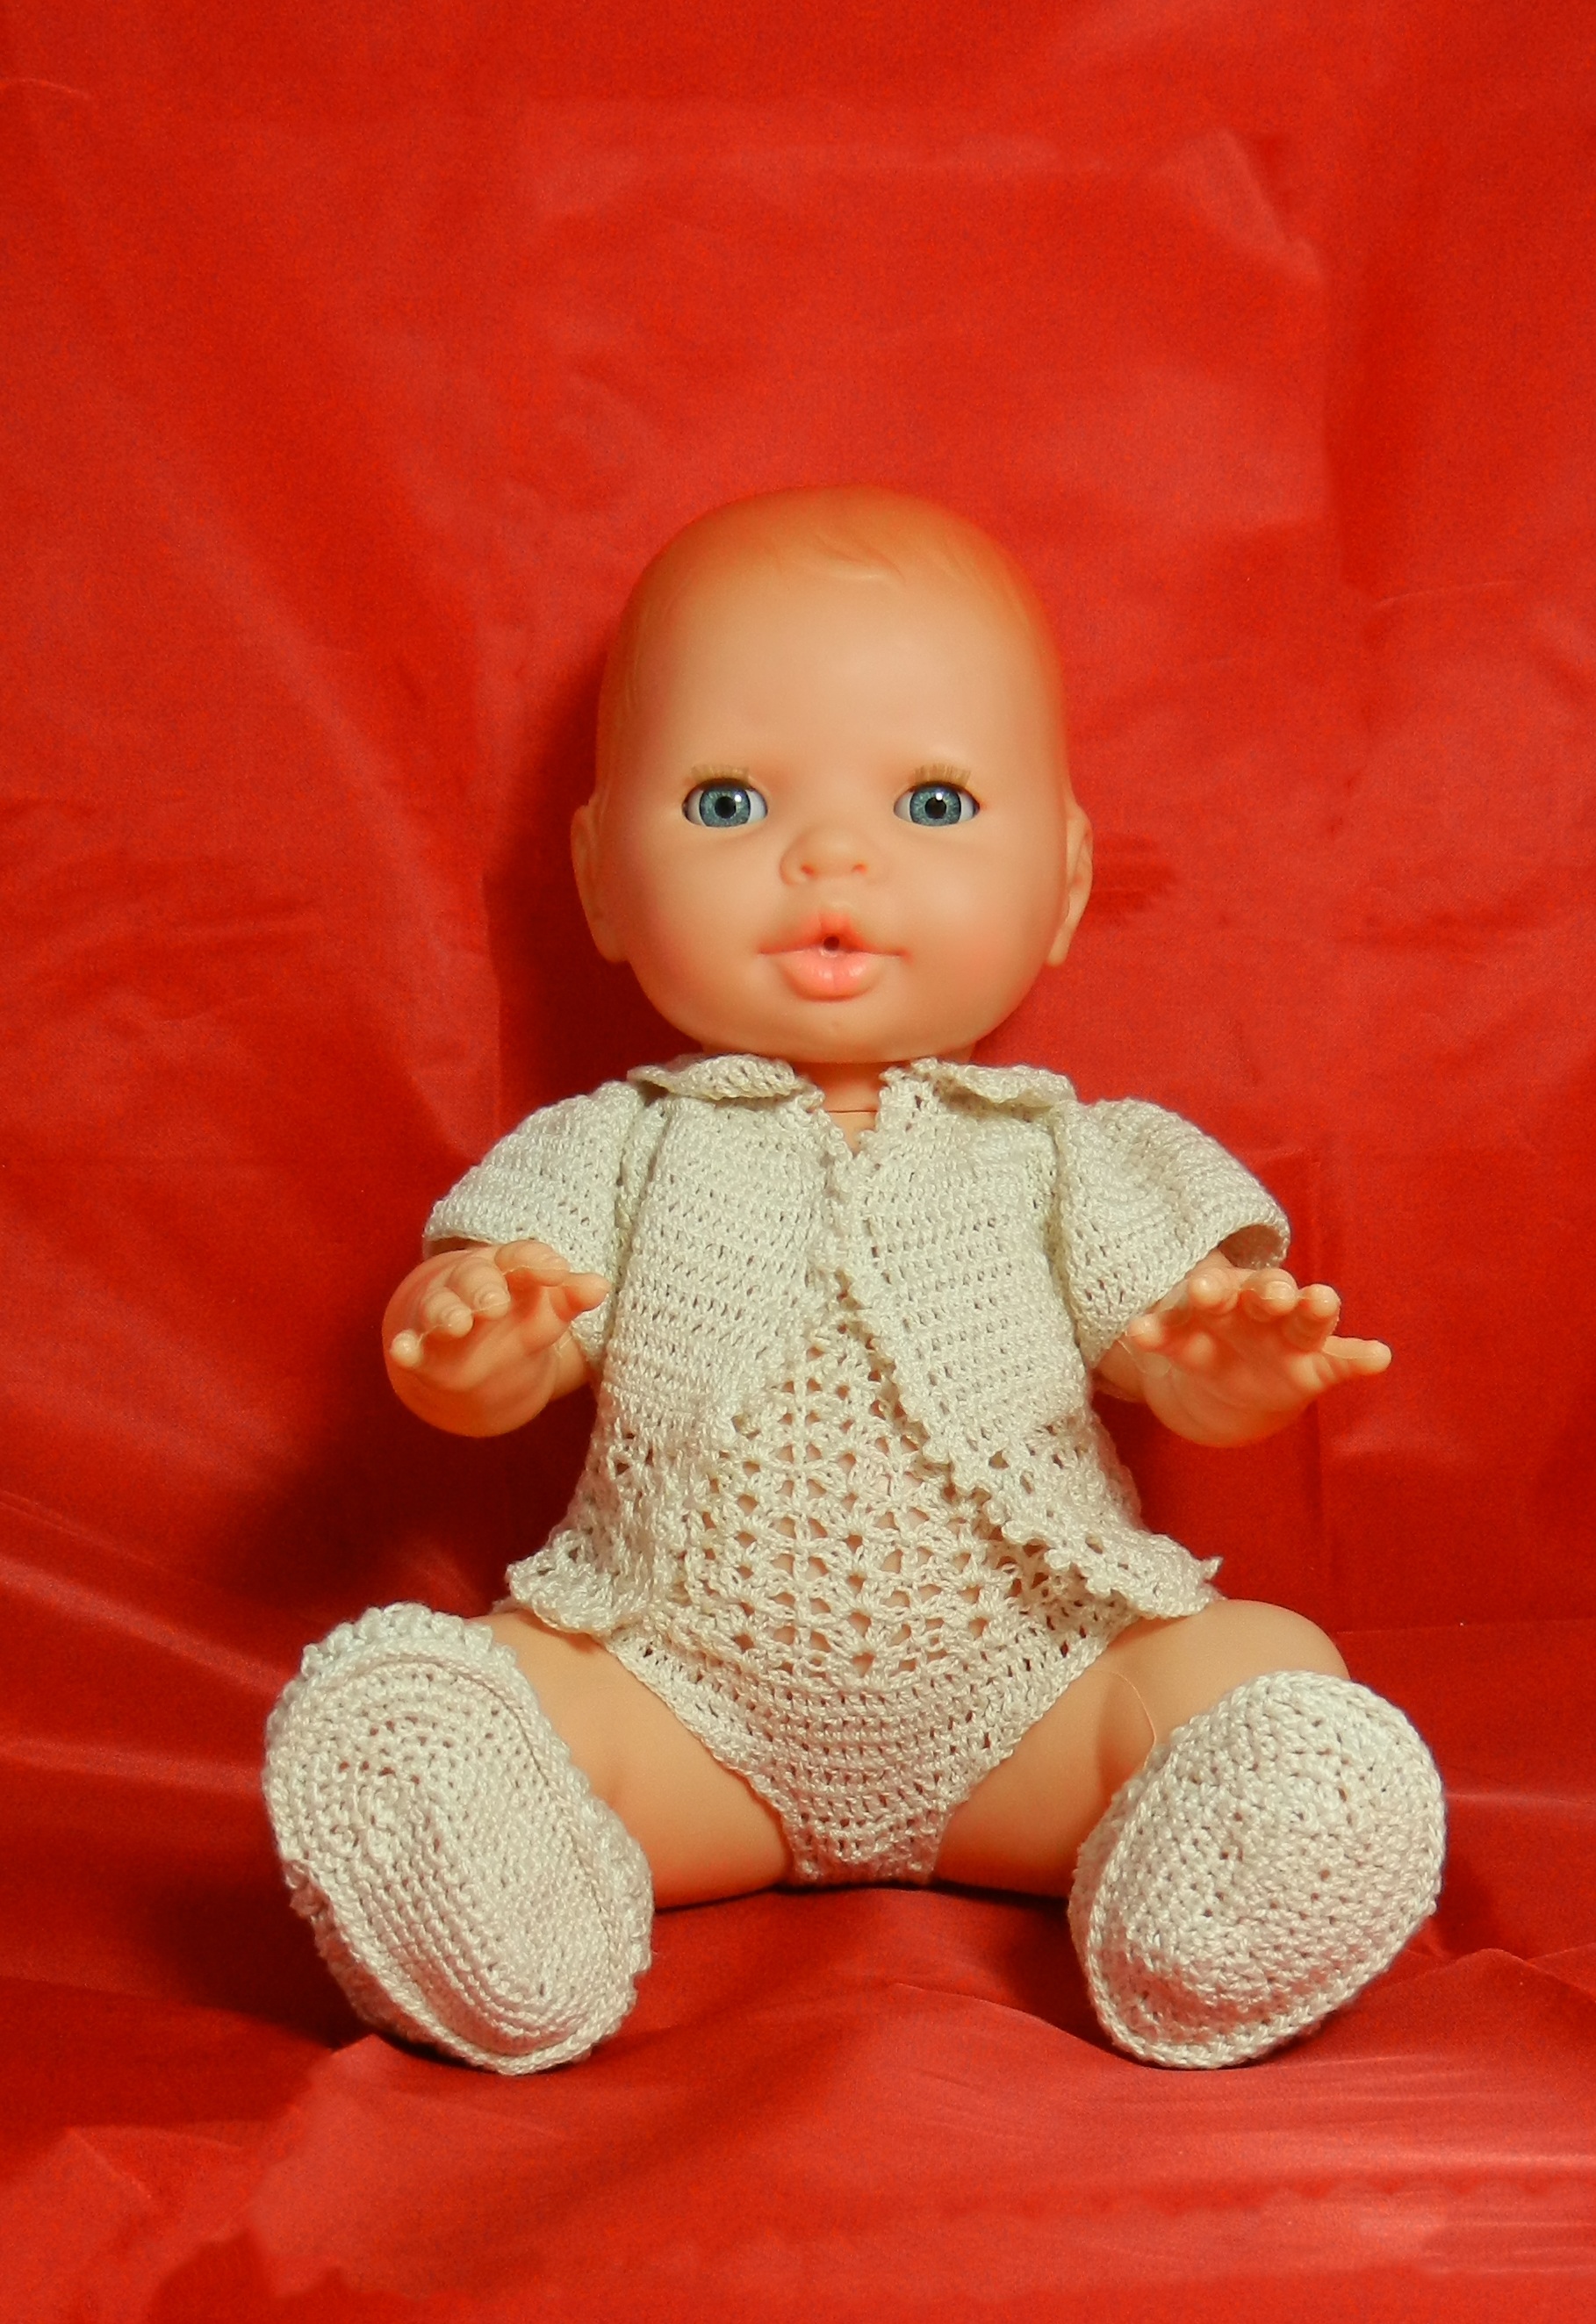
red, child, clothing, pink, toy, doll, dress, infant, toddler, snowman, skin, sweetness, human positions